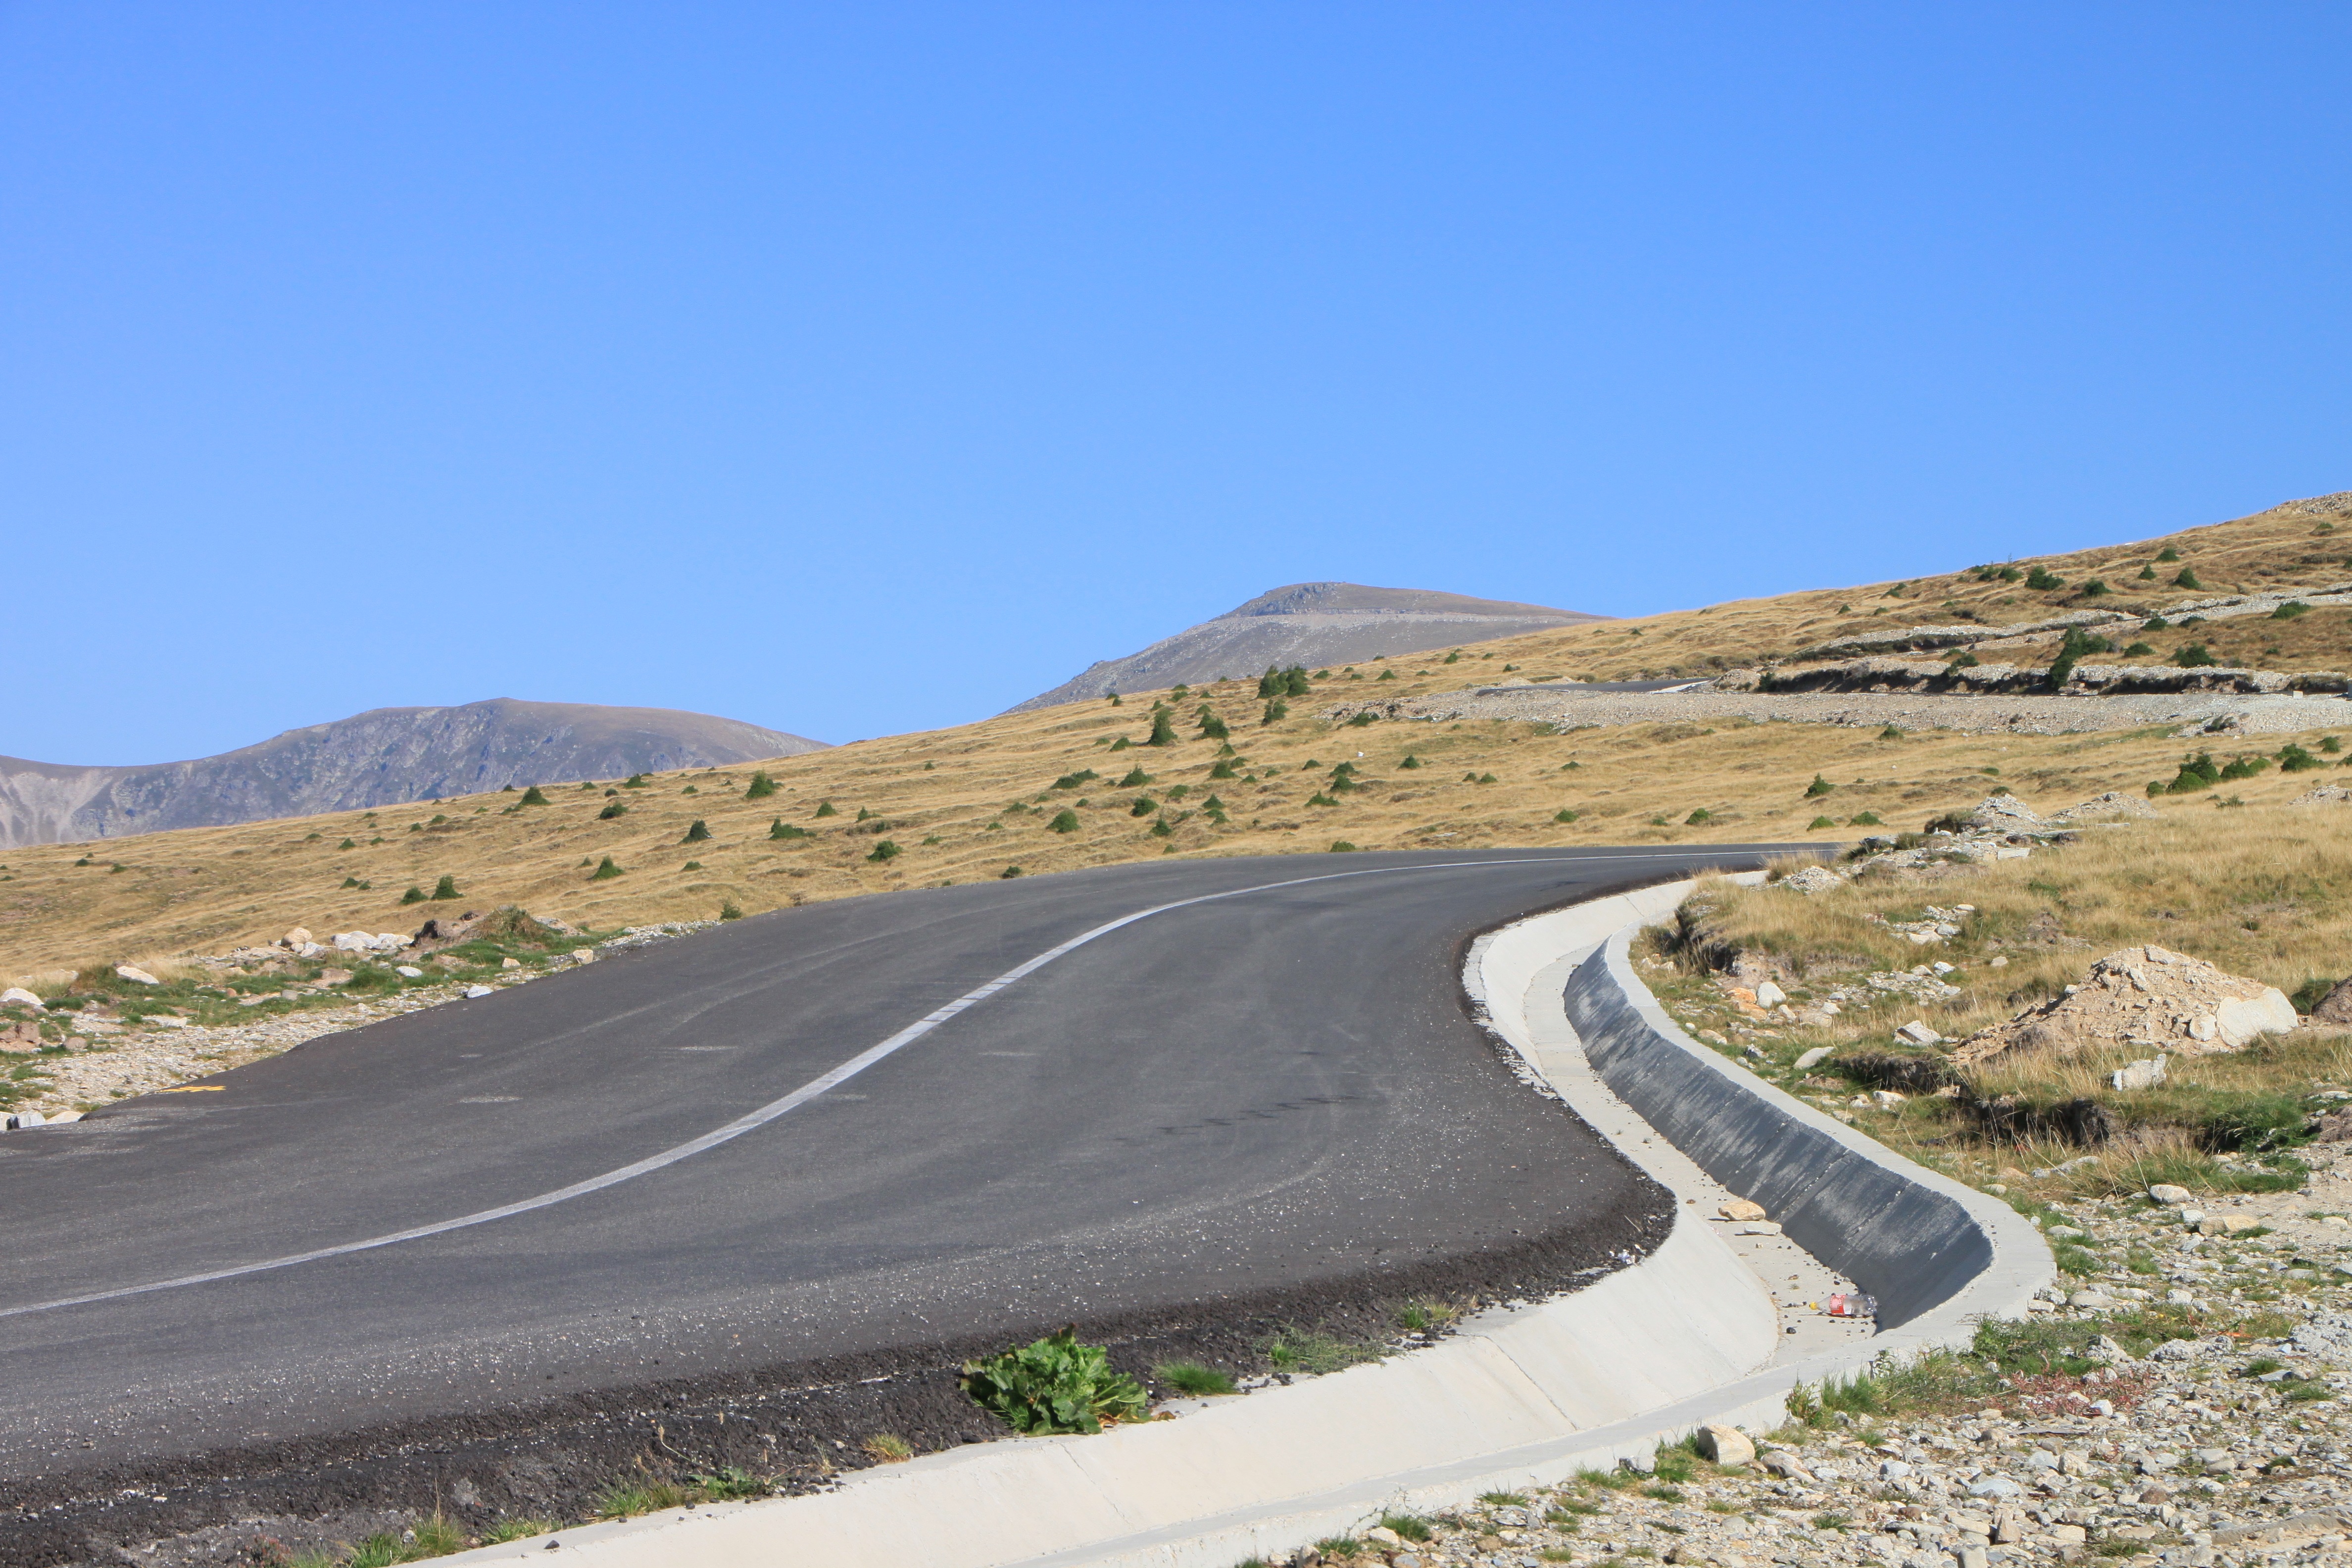
landscape, mountain, road, hill, highway, valley, travel, reservoir, ridge, plain, mountains, infrastructure, badlands, plateau, roads, ecosystem, romania, carpathian, landform, mountain pass, natural environment, mountainous landforms, parang, ranca